Shanghai Cooperation Organisation

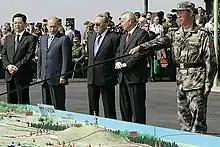
SCO leaders at Peace Mission 2007. Hu Jintao, Vladimir Putin, Nursultan Nazarbayev and Islam Karimov

As of 2009, the organisation's activities expanded to include increased military cooperation, intelligence sharing, and counterterrorism. At the same time, leaders of SCO states repeatedly stated that the SCO was not a military alliance.